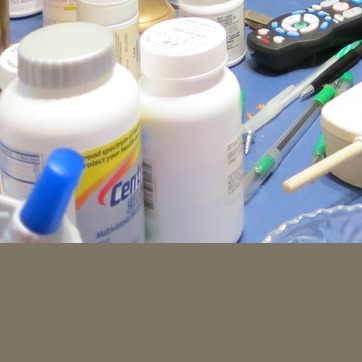
Material: plastic